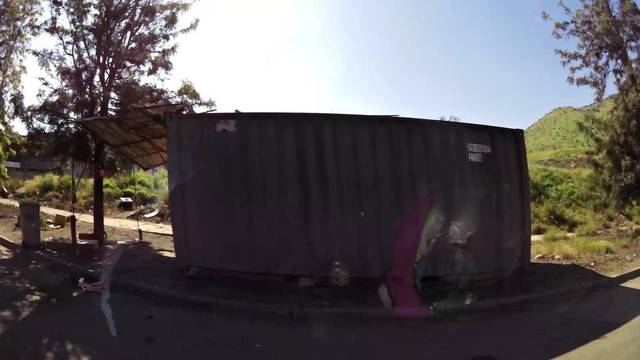
Region: Chile
Coordinates: -33.329, -70.704